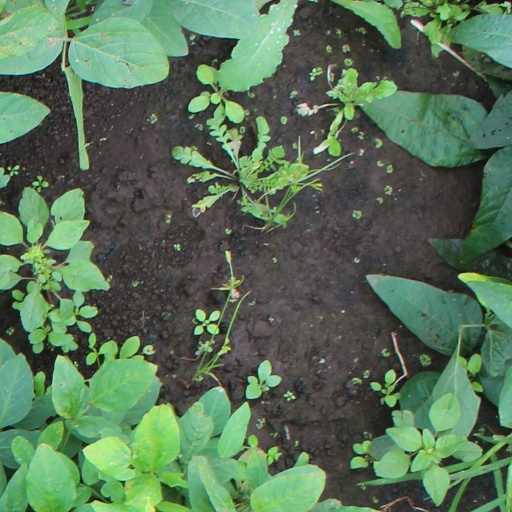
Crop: soybean